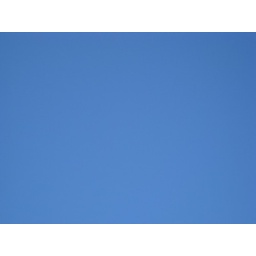
Blue sky day, not a cloud in sight (for now)...